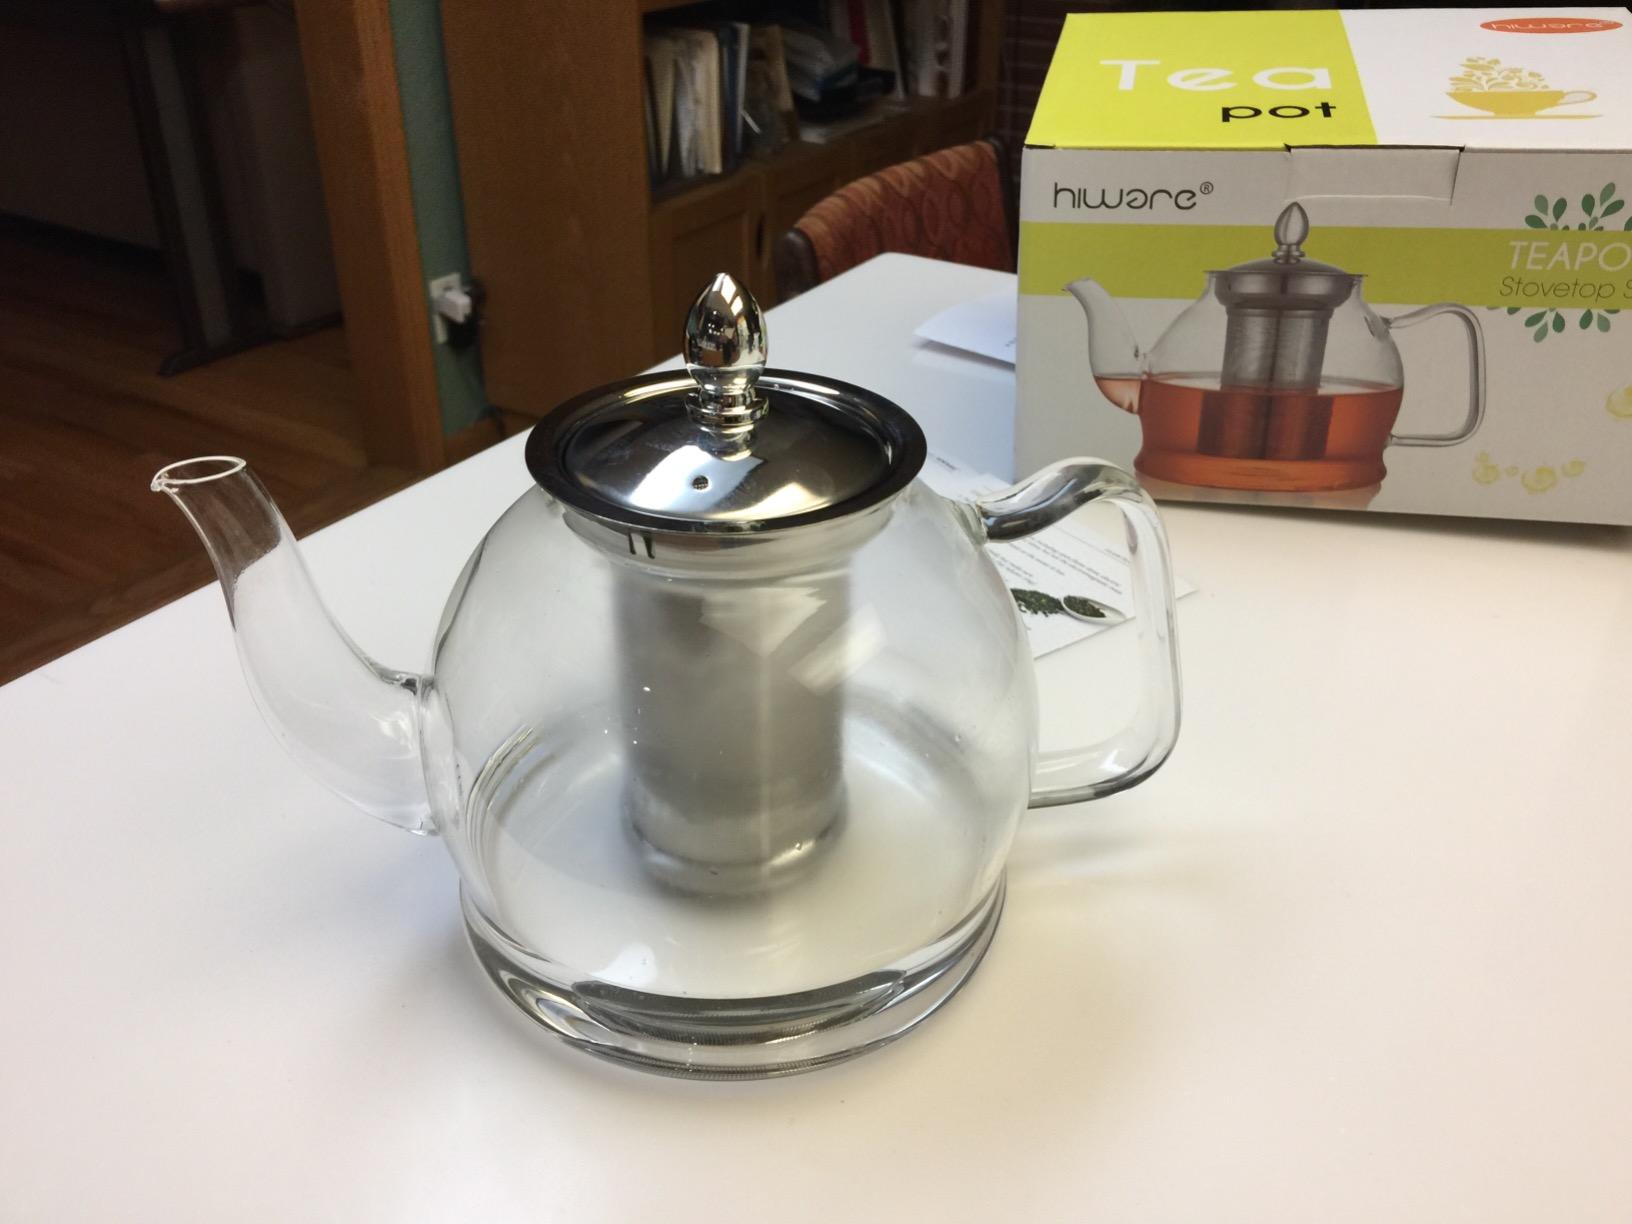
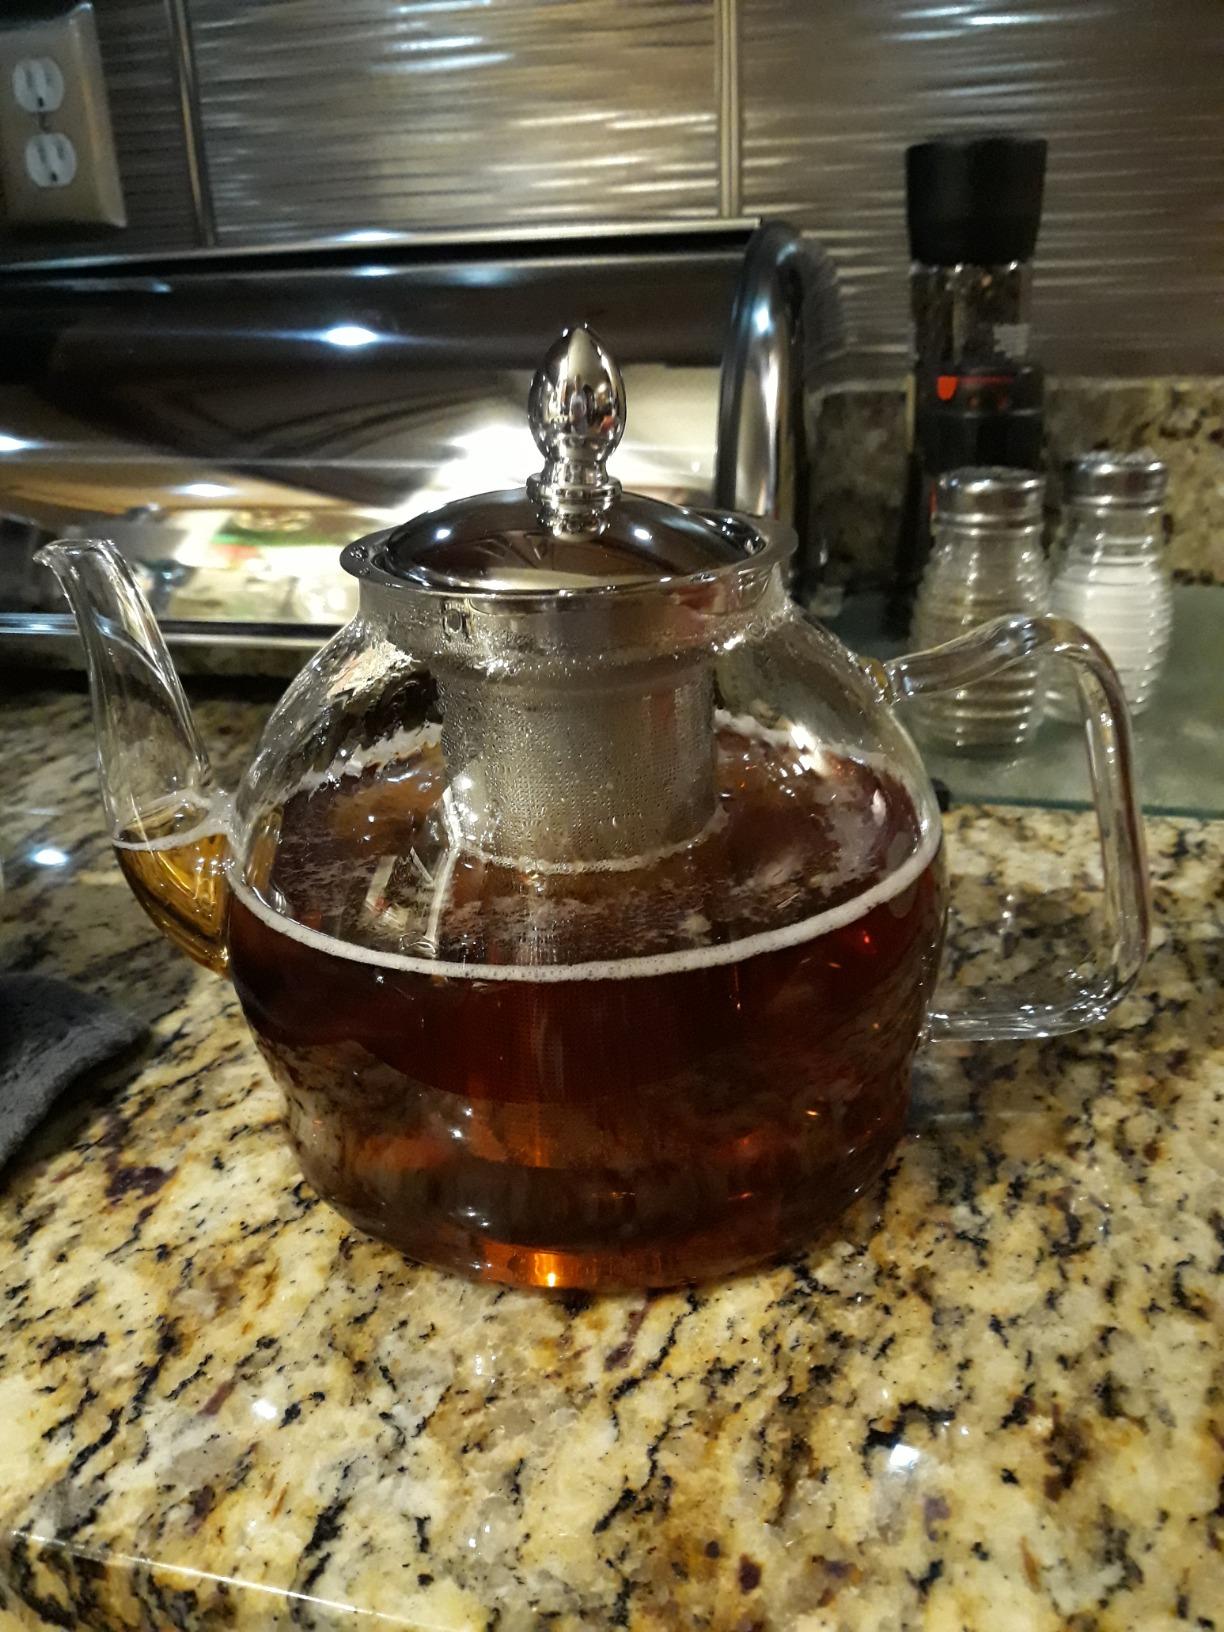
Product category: items_kettle
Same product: yes